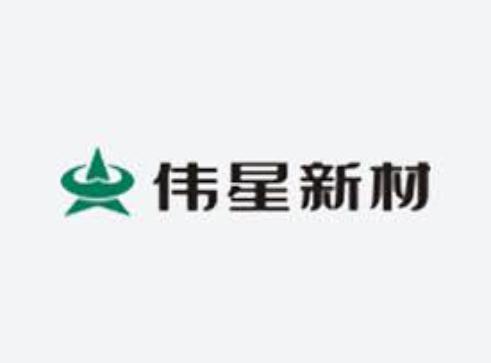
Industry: Others